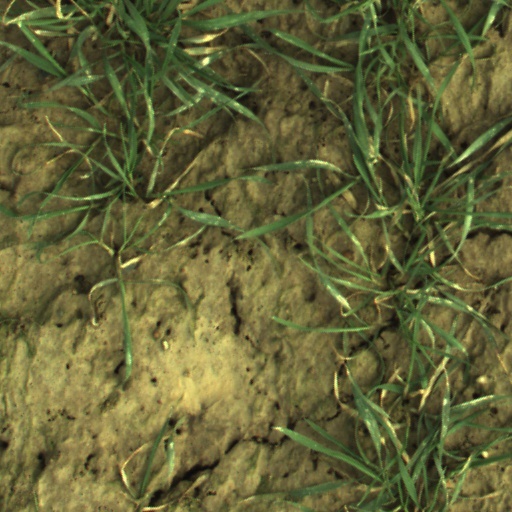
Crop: wheat